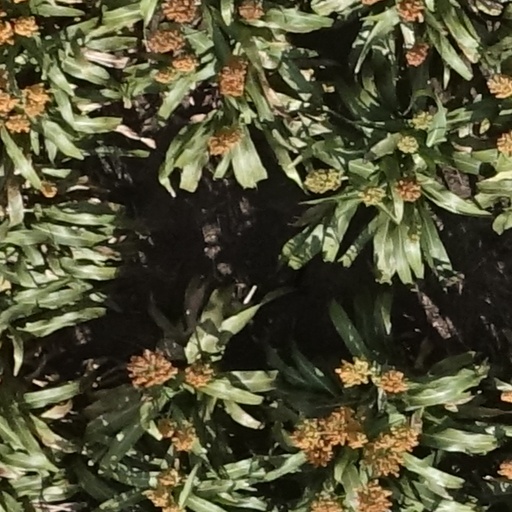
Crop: sorghum